Thai Nation Party

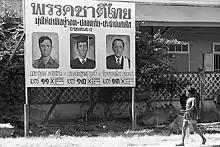
Thai Nation Party campaign billboard at Songkhla in 1976

The Thai Nation Party was founded in 1974 by Chatichai Choonhavan, son of Field Marshal Phin Choonhavan, and his in-laws Pramarn Adireksarn and Siri Siriyothin, who were at the time major-generals like him. The three belonged to the "Rajakru clan", a military, economic and political interest group established by Field Marshal Phin. The party represented the rightist and pro-military wing of Thai politics during the relatively liberal and democratic years from 1973 to 1976. During the campaign for the election in April 1976, the party called for "the Right to kill the Left", and party chairman and Deputy Prime Minister Pramarn declared in a cabinet meeting on October 6, 1976, that it was the right moment to destroy the student movement, which was eventually executed in the Thammasat University massacre.